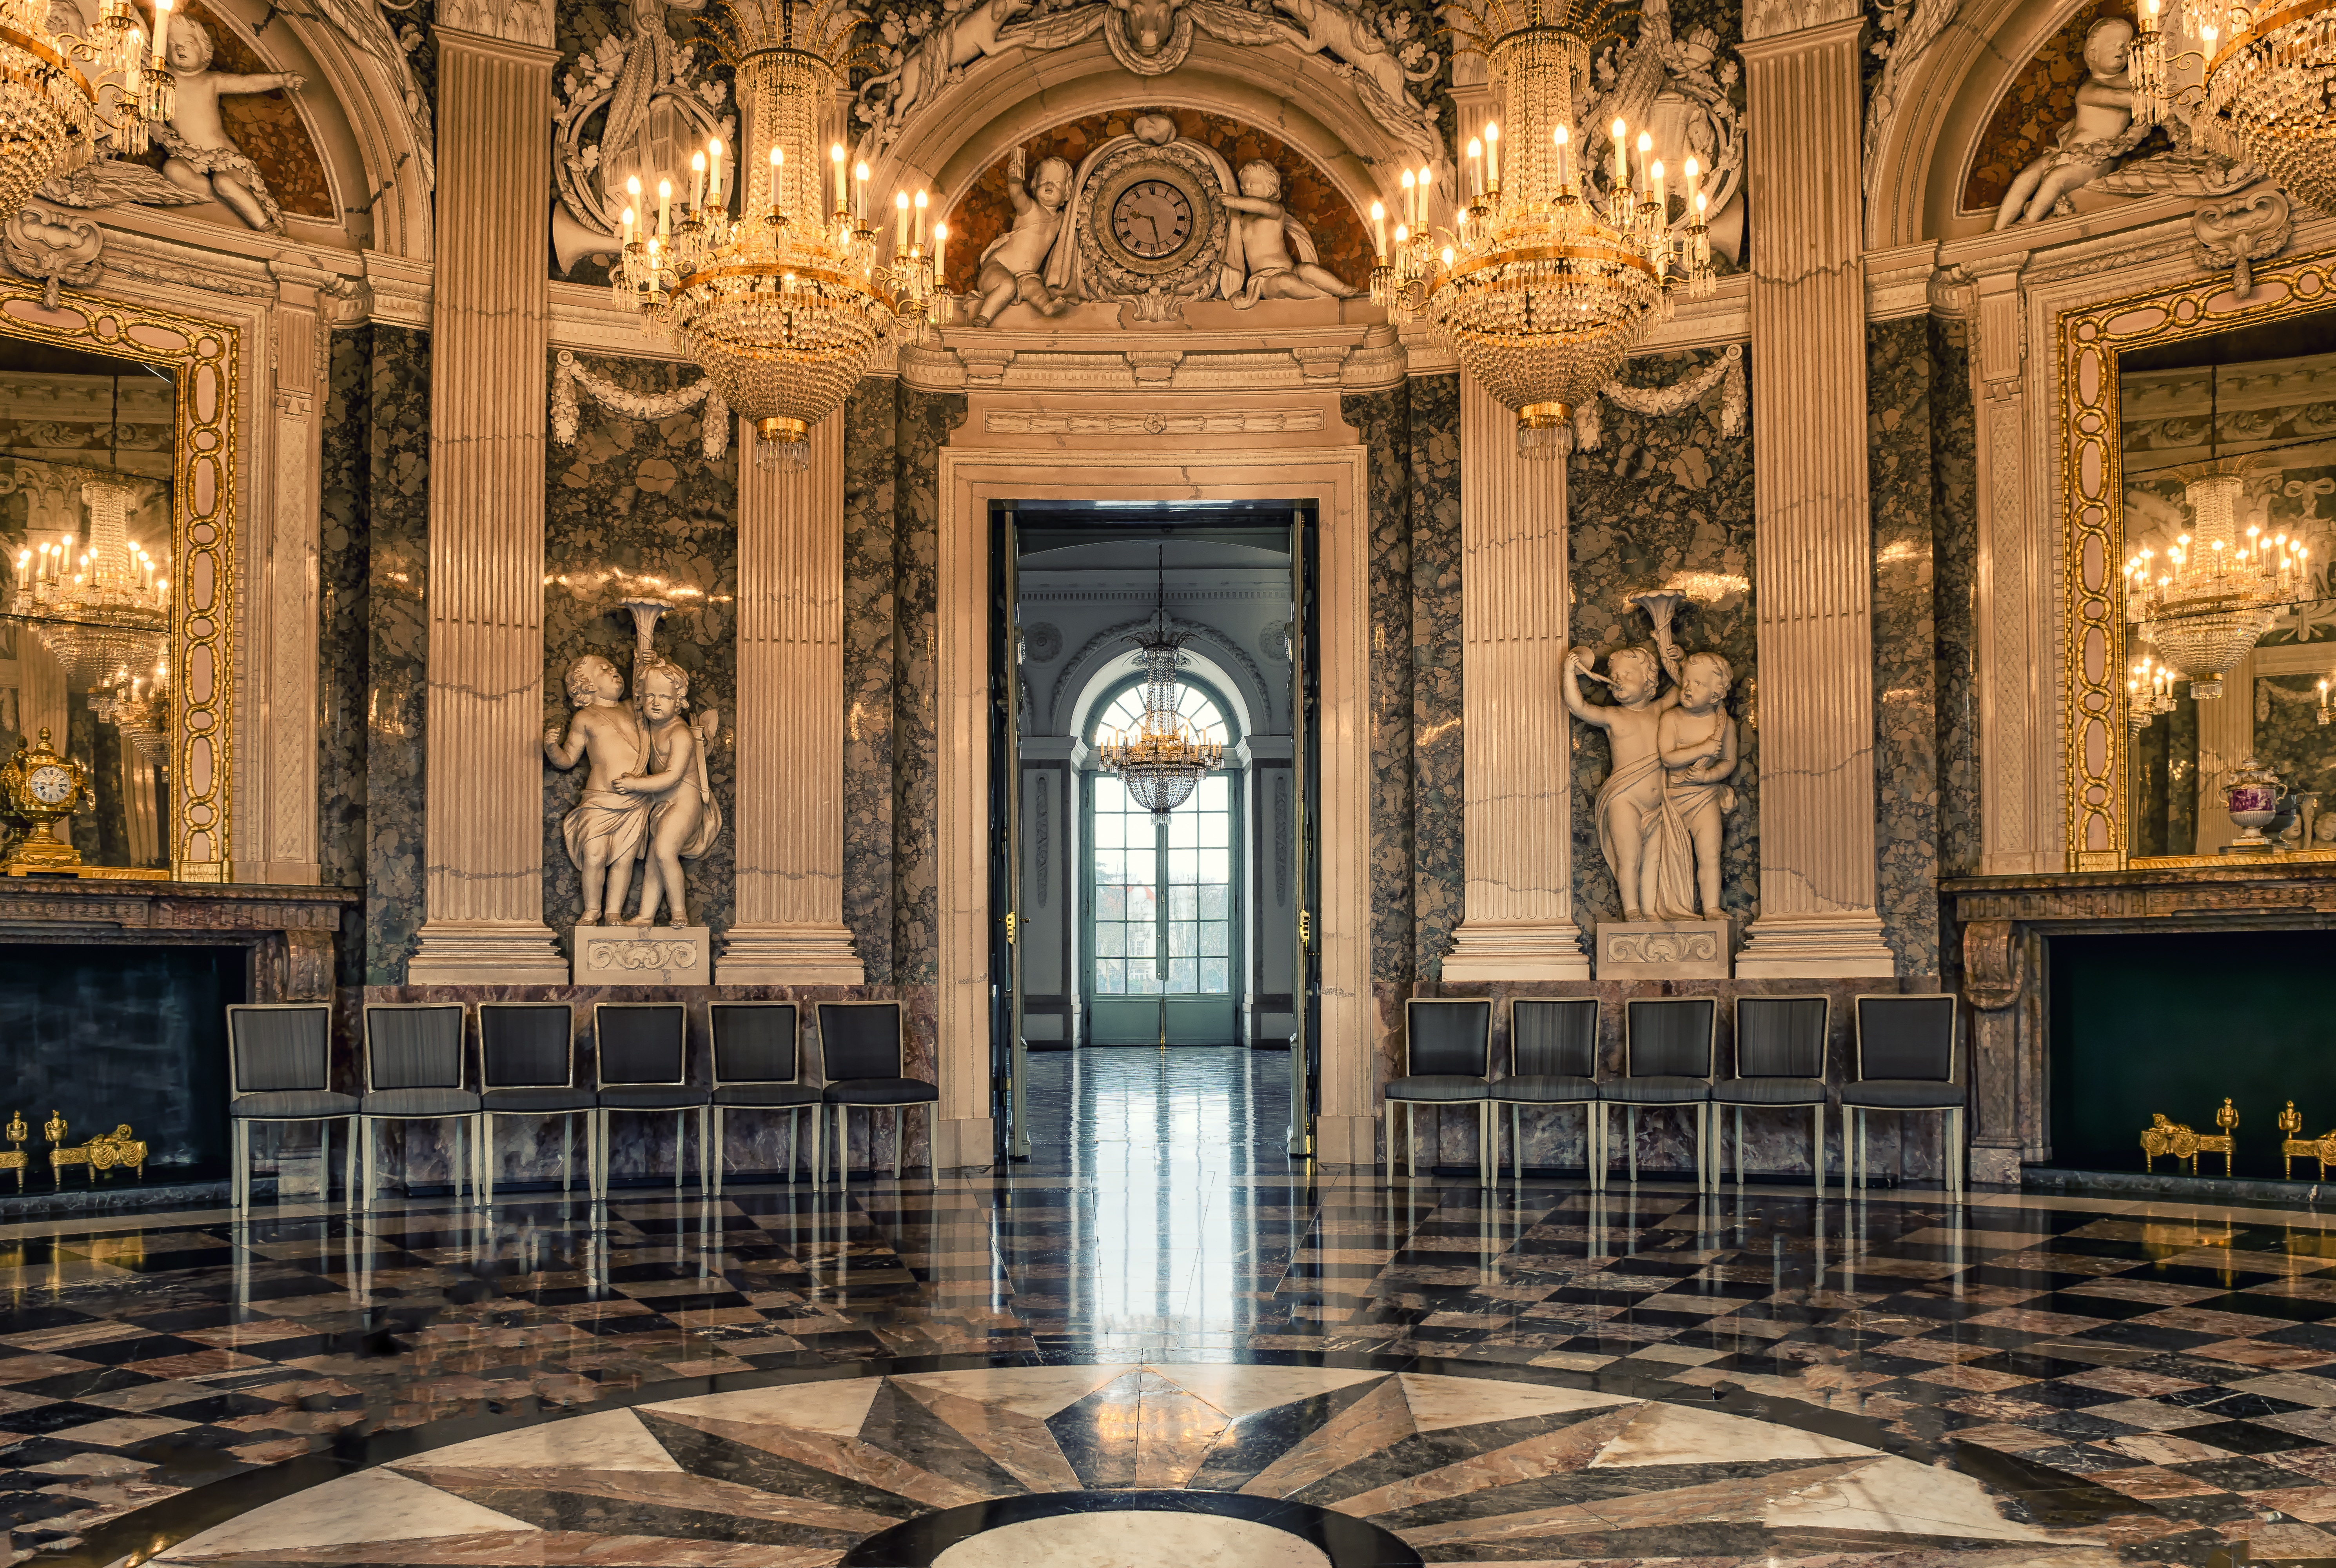
building, arch, column, hall, castle, facade, residence, chapel, interior design, baptistery, symmetry, ballroom, chandelier, tourist attraction, basilica, lobby, historically, gloss, baroque, mirroring, noble, splendor, rococo, gloria, classical architecture, byzantine architecture